Grace Campbell (footballer)

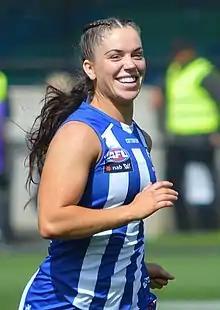
Campbell with North Melbourne in March 2021

Grace Campbell (born 5 December 1995) is an Australian rules footballer with Collingwood in the AFL Women's competition (AFLW). She has previously played with in 2020 after playing with that club's VFL Women's team and with North Melbourne from 2021 until season seven. Campbell made her AFLW debut in round 2 of the 2020 season.